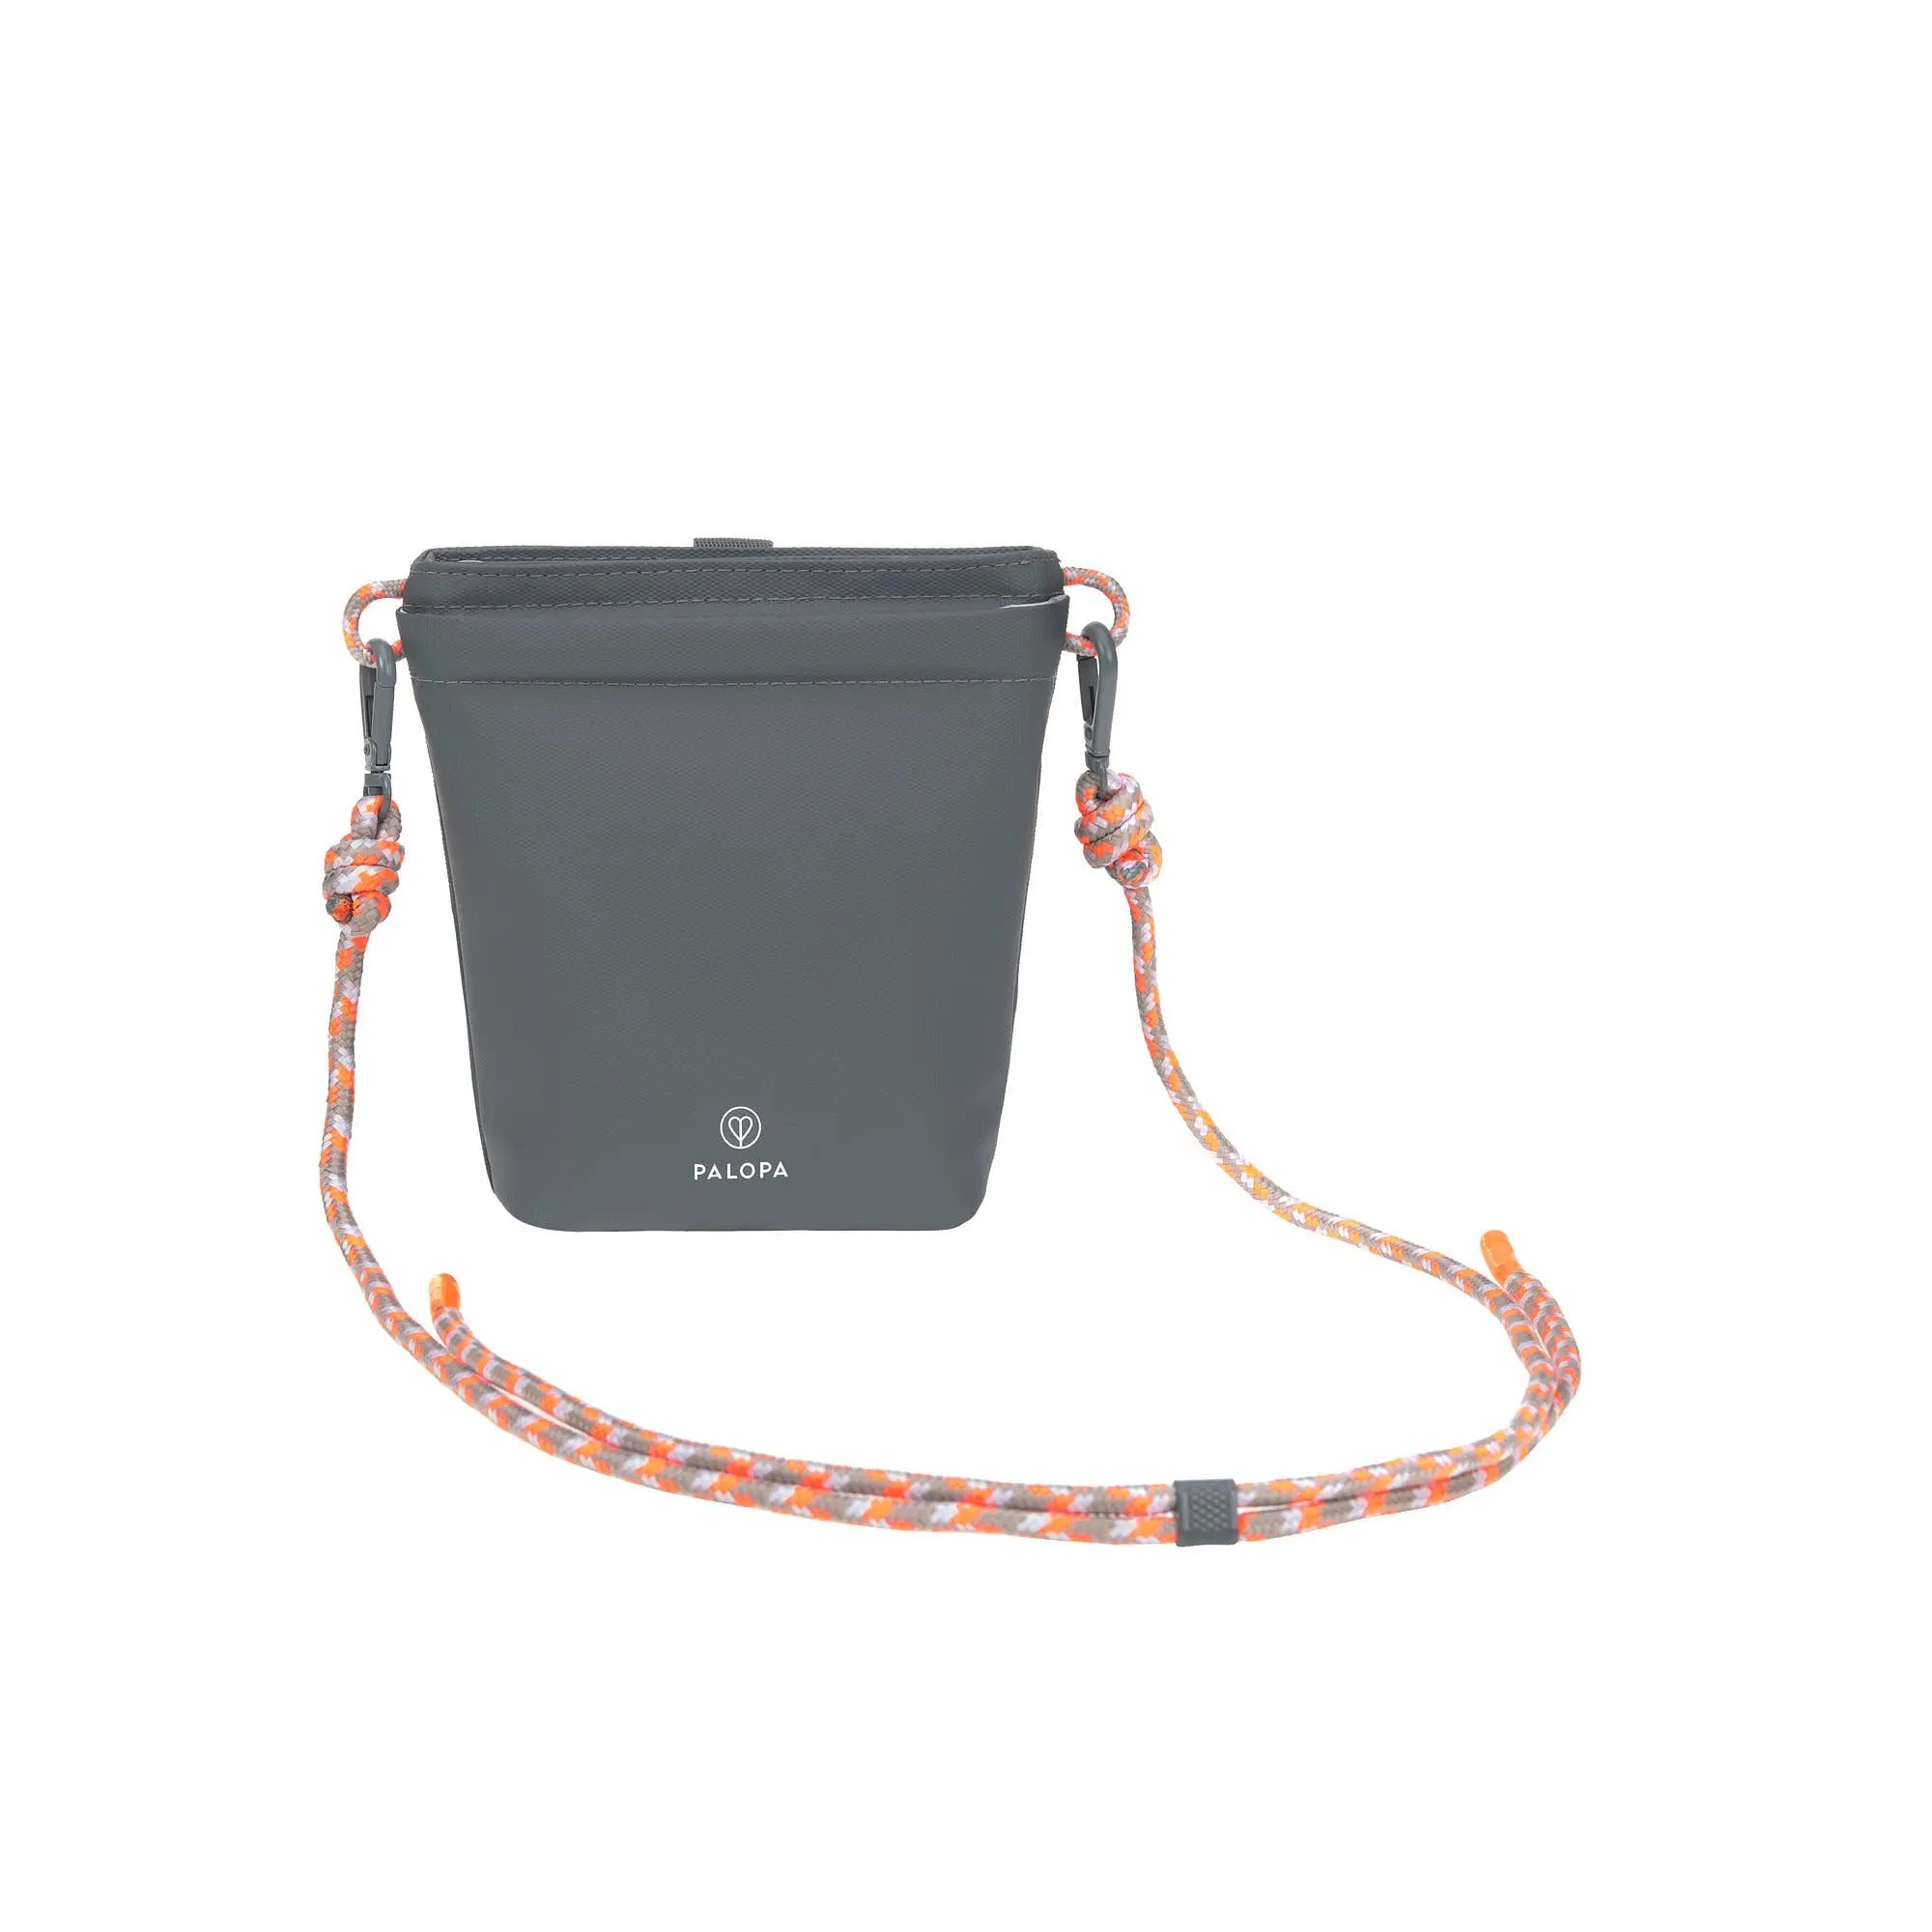
Leckerlibeutel - Karl, Dunkelgrau
Der praktische Leckeribeutel Karl von PALOPA ist ideal für die Hundeschule, das eigenständige Hundetraining oder die täglichen Spaziergänge. Er bietet ausreichend Platz für alles, was man unterwegs mit Hund braucht und passt mit seinen schlichten Farben zu jedem Outfit. Der Leckerlibeutel ist zum Umhängen geeignet. In dem Hauptfach mit Reißverschlussöffnung sind Handy (bis zu einer Höhe von max. 15,5 cm), Schlüssel & Co. sicher verstaut. Das vordere Fach eignet sich ideal zur Unterbringung der Leckerlis . Der dafür vorgesehene Magnetverschluss ermöglicht einen unkomplizierten und schnellen Zugriff und sorgt dafür, dass unterwegs nichts herausfällt. Die Kotbeutel finden im kleinen Fach auf der Unterseite ihren Platz und lassen sich komfortabel durch die Schlitzöffnung entnehmen . Besonders praktisch ist das schmutz- und wasserabweisende Material der Leckerlitasche Karl . So ist ein Durchfetten der transportierten Snacks nicht zu befürchten . Falls doch mal ein Fleck entsteht, lässt sich der Snackbeutel ganz einfach per Hand abwaschen. Der Hunde Futterbeutel Karl bietet verschiedene Tragemöglichkeiten . Durch den abnehmbaren, längenverstellbaren Schultergurt lässt er sich über die Schulter oder als Umhängetasche tragen, du kannst ihn ganz einfach umhängen. Mithilfe des stylischen Karabinerhakens kann er in einem Handgriff am Gürtel befestigt werden. Der Hunde Leckerlibeutel, bzw. Leckerlitasche Karl ist in verschiedenen Farbvarianten erhältlich und wurde gemeinsam mit Hundeexpert:innen entwickelt . Größe: L 16,5 x B 5,5 x H 16,5 cm Volumen: 0,65 L
Brand: PALOPA
Category: Animals & Pet Supplies > Pet Supplies > Pet Waste Bag Dispensers & Holders